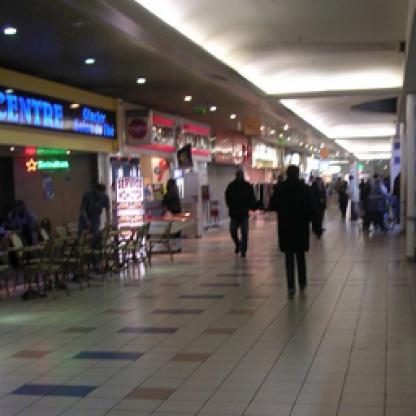
Scene: Indoor